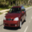
Label: automobile